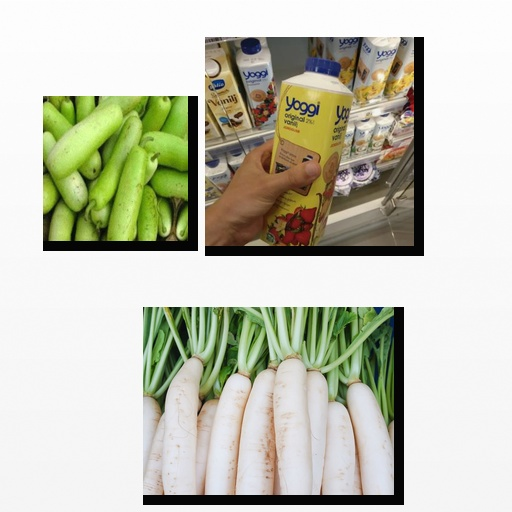
Food items: radish, bottle_gourd, strawberry_yoghurt